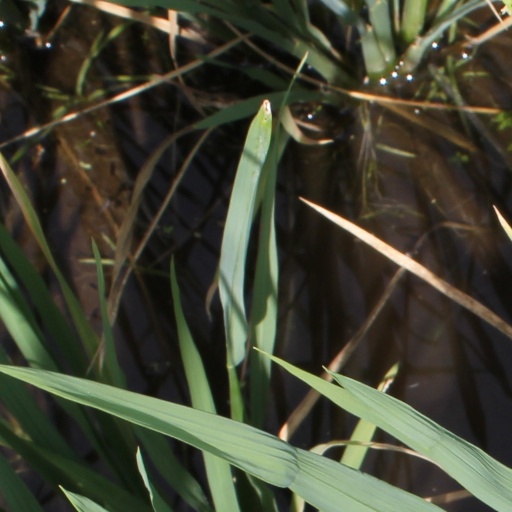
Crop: rice